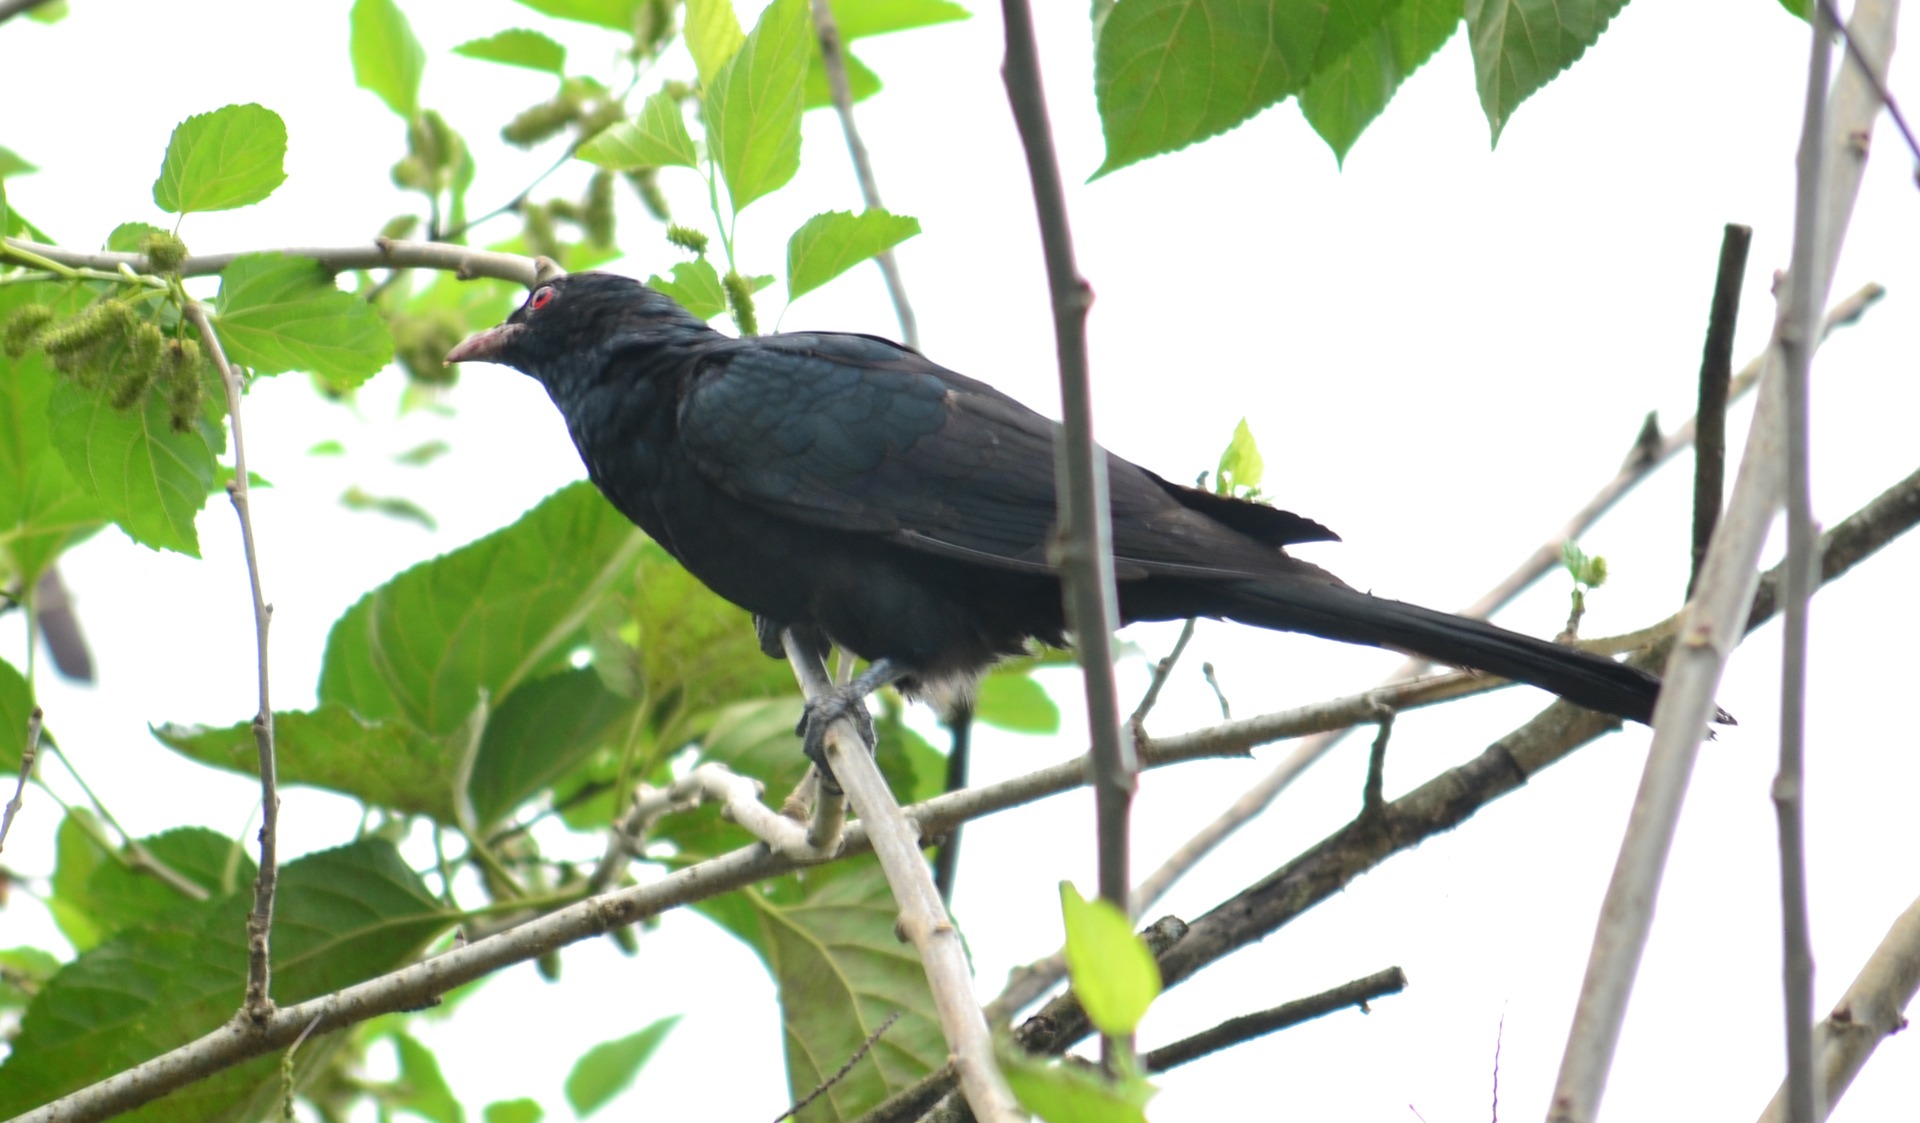
nature, branch, bird, beak, fauna, wild life, vertebrate, blackbird, sri lanka, ceylon, perching bird, koel, mawanella, male koel